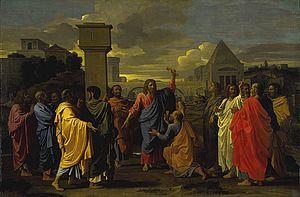
Cette page liste les peintures de Nicolas Poussin. Les attributions varient de manière notable d'un historien de l'art à l'autre. Jacques Thuillier, l'un des plus restrictifs, en compte, en 1994, 224 autographes sans contestations et 33 sur lesquels subsistent des doutes plus ou moins importants. Certaines attributions ont pu changer depuis. Par ailleurs, des redécouvertes de tableaux considérés comme perdus ont eu lieu. Cette liste ne pourra donc jamais être considérée comme exhaustive.